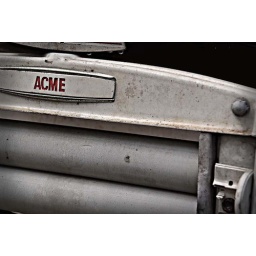
found in the swimming baths girls changing rooms